Answer in natural language. Considering the relative positions, where is brown colour desk  shape square (highlighted by a green box) with respect to Doorway (highlighted by a blue box)? Choose between the following options: above or below
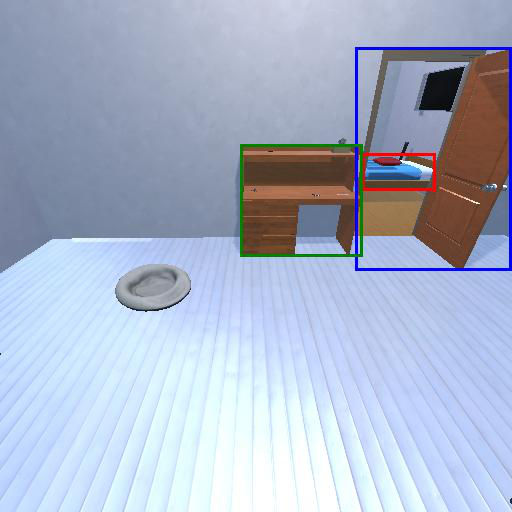
<answer>below</answer>